Danielle Scott-Arruda

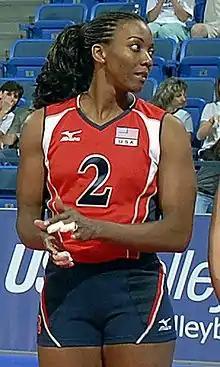

Danielle Racquel Scott-Arruda (born October 1, 1972) is an American former volleyball player. She played at the 1996, 2000, 2004, 2008, and the 2012 Summer Olympics, breaking a U.S. female volleyball athlete record for Olympic appearances.